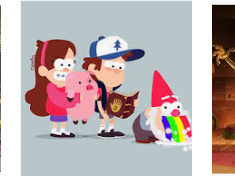
Portrait style: Cartoon Portrait